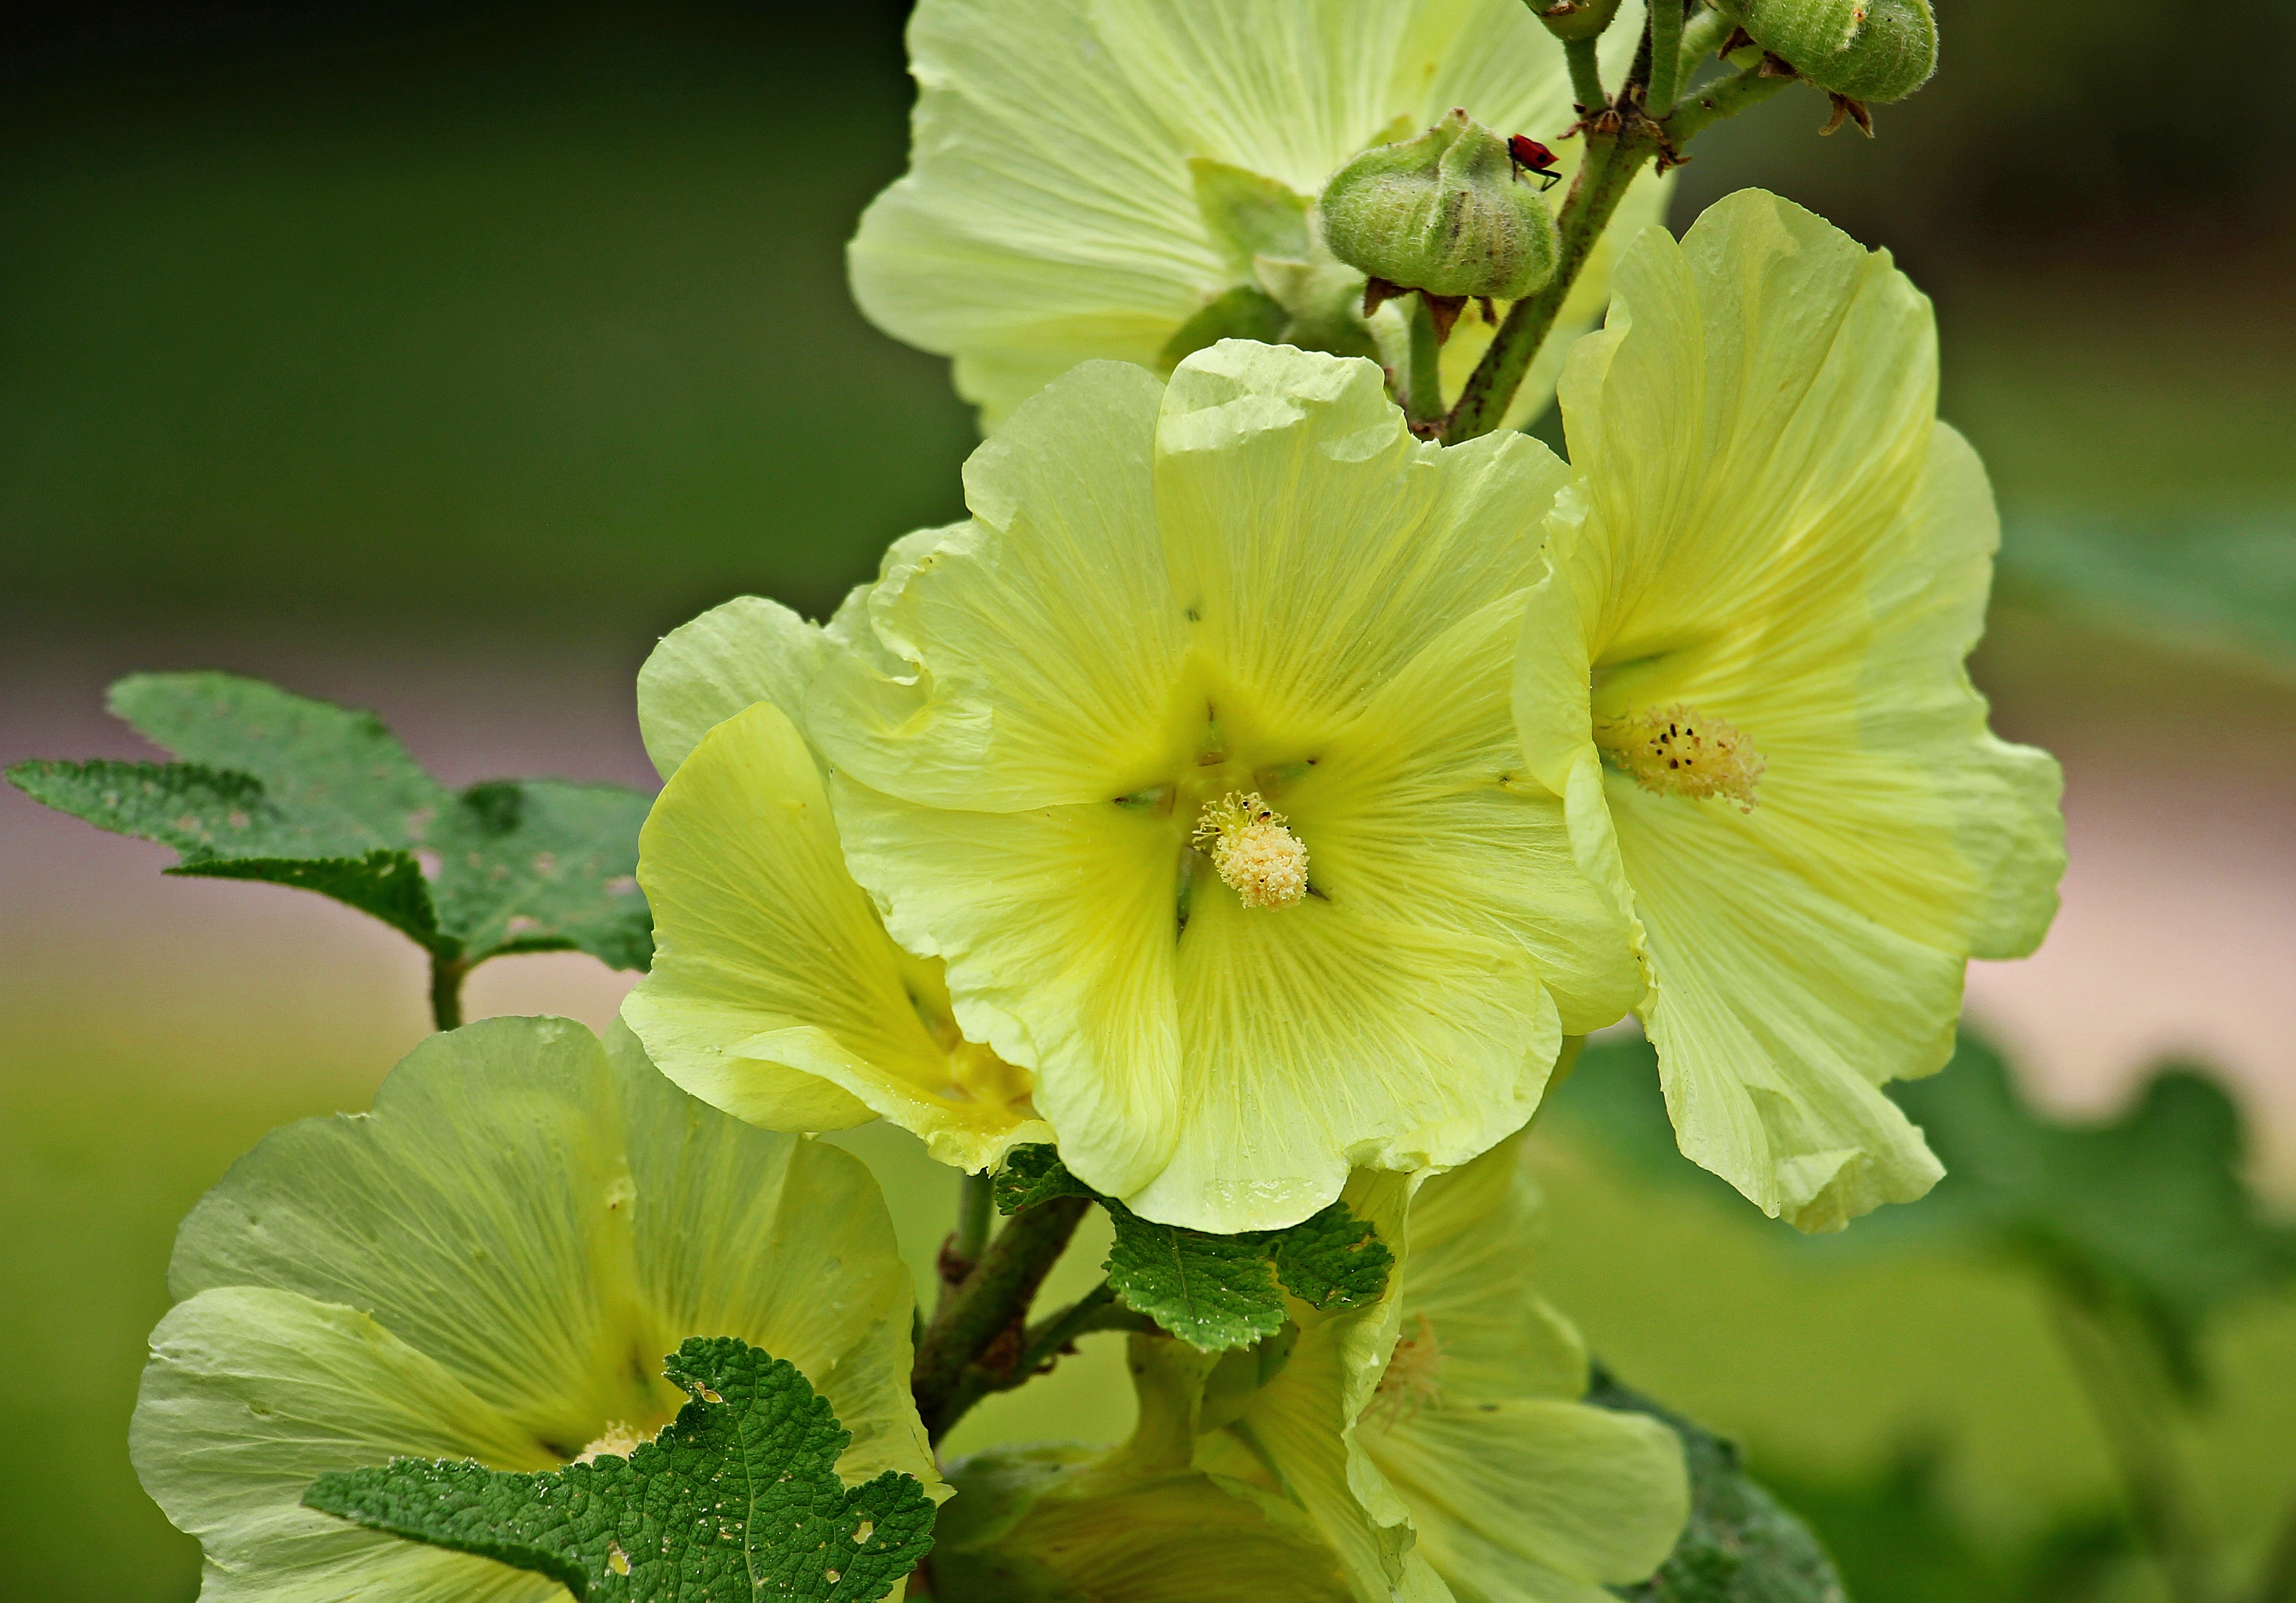
nature, blossom, plant, flower, petal, bloom, summer, pollen, green, botany, yellow, garden, flora, yellow flower, sunny, hibiscus, hollyhock, evening primrose, malvales, hollyhocks, macro photography, flowering plant, mallow, stock rose, garden stock rose, garden poplar rose, yellow stock rose, plant stem, land plant, large flowered evening primrose